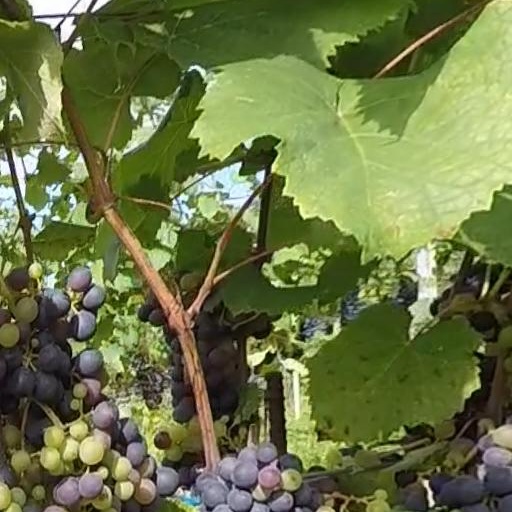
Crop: grape